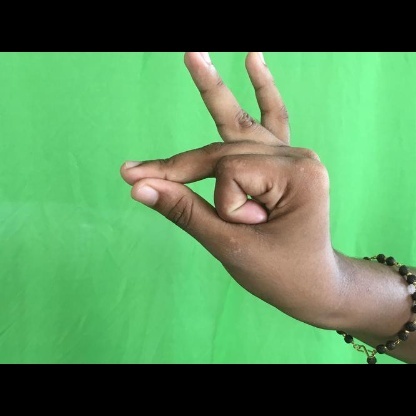
Mudra: Bramaram